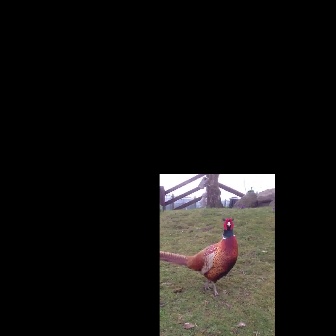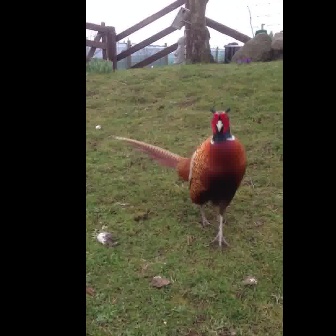
  Please identify the target specified by the bounding box [159,218,237,296] in the first image and locate it in the second image. Return the coordinates in [x_min,y_min,x_max,y_max] format.
Answer: [107,106,246,246]